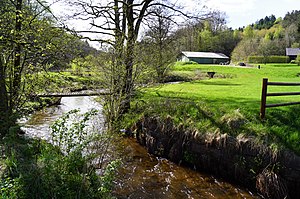
Funder Å
Funder Å ved det tidligere dambrug ved Funder Station
Funder Å ved Funder Station
Funder Å har sit udspring ved Moselund/Engesvang omkring vandskellet ved Bølling Sø, hvor også Karup Å har sit udspring. Den løber ned til Hørbylunde, hvor den får tilført en del vand fra bakkerne. Den fortsætter gennem dalen ned til Funder Station og snor sig videre ud over Funderholme og løber ud i vestenden af Ørnsø ved Lysbro i Silkeborg. Vandet fortsætter gennem Lyså til Silkeborg Langsø, hvor det løber sammen med Gudenå. Åen er kendt for sine mange dambrug og for at have et godt ørredfiskeri, og nogle af dambrugene er nu lavet om til fiskesøer.